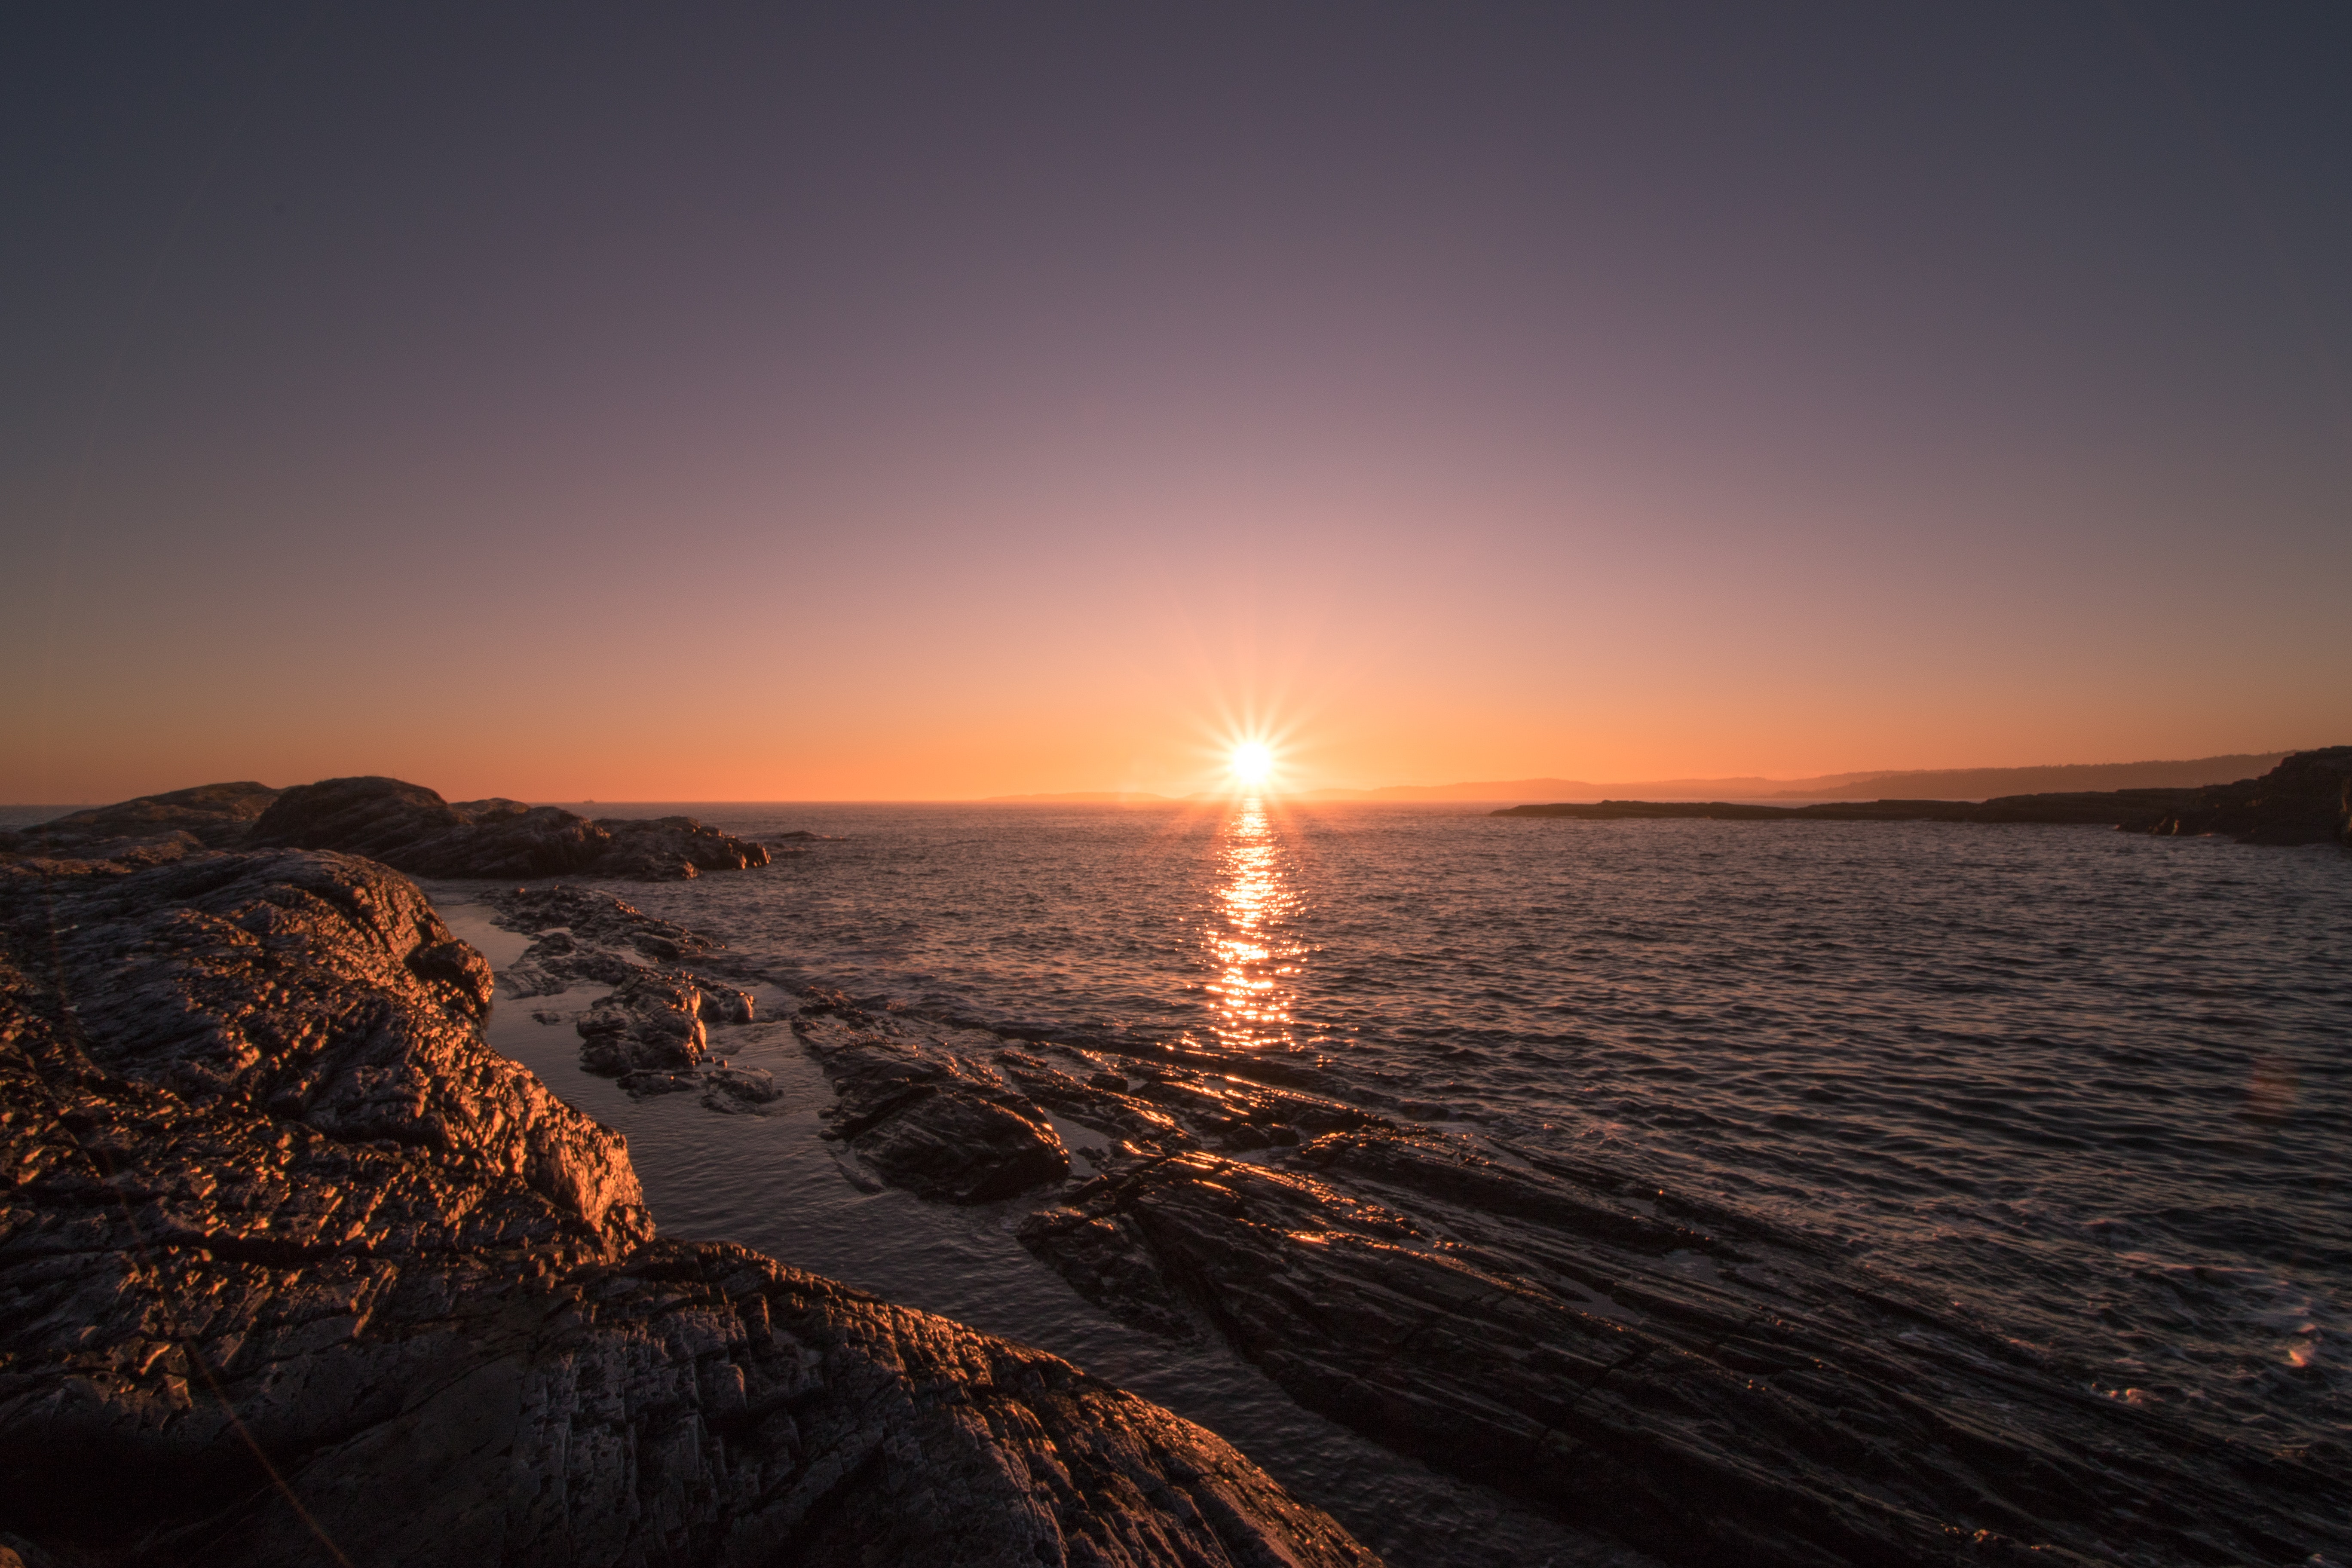
sky, horizon, sea, sunset, sunrise, water, ocean, sun, afterglow, morning, coast, evening, wave, cloud, shore, calm, sunlight, dusk, sound, rock, tree, dawn, landscape, vacation, reflection, bay, coastal and oceanic landforms, beach, cape, photography, geological phenomenon, astronomical object, wind wave, headland, terrain, lake, channel, red sky at morning